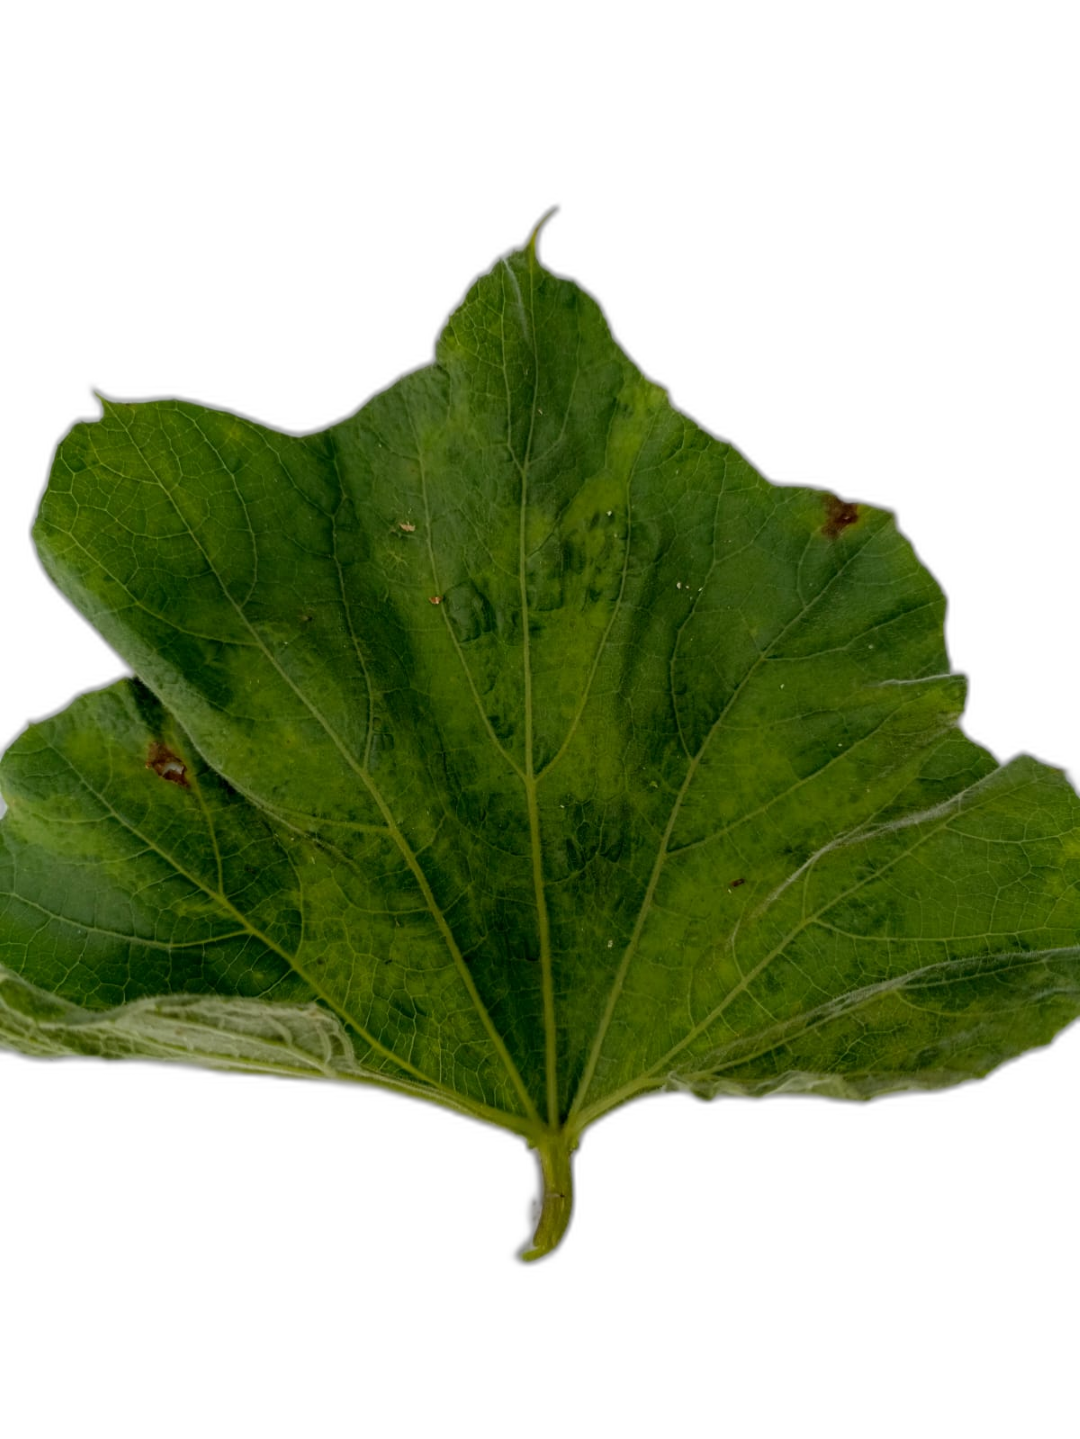
Crop: Bottle Gourd
Label: Mosaic_Virus